Prelude (short story)

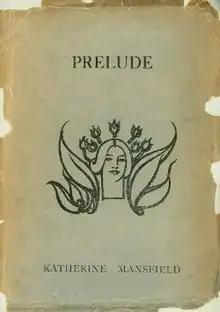
First edition

"Prelude" is a short story by Katherine Mansfield. It was first published by the Hogarth Press in July 1918, after Virginia Woolf encouraged her to finish the story. Mansfield had begun writing "Prelude" in the midst of a love affair she had in Paris in 1915. It was reprinted in "Bliss and Other Stories" (1920). The story was a compressed and subtler version of a longer work The Aloe, which was later published posthumously in full.